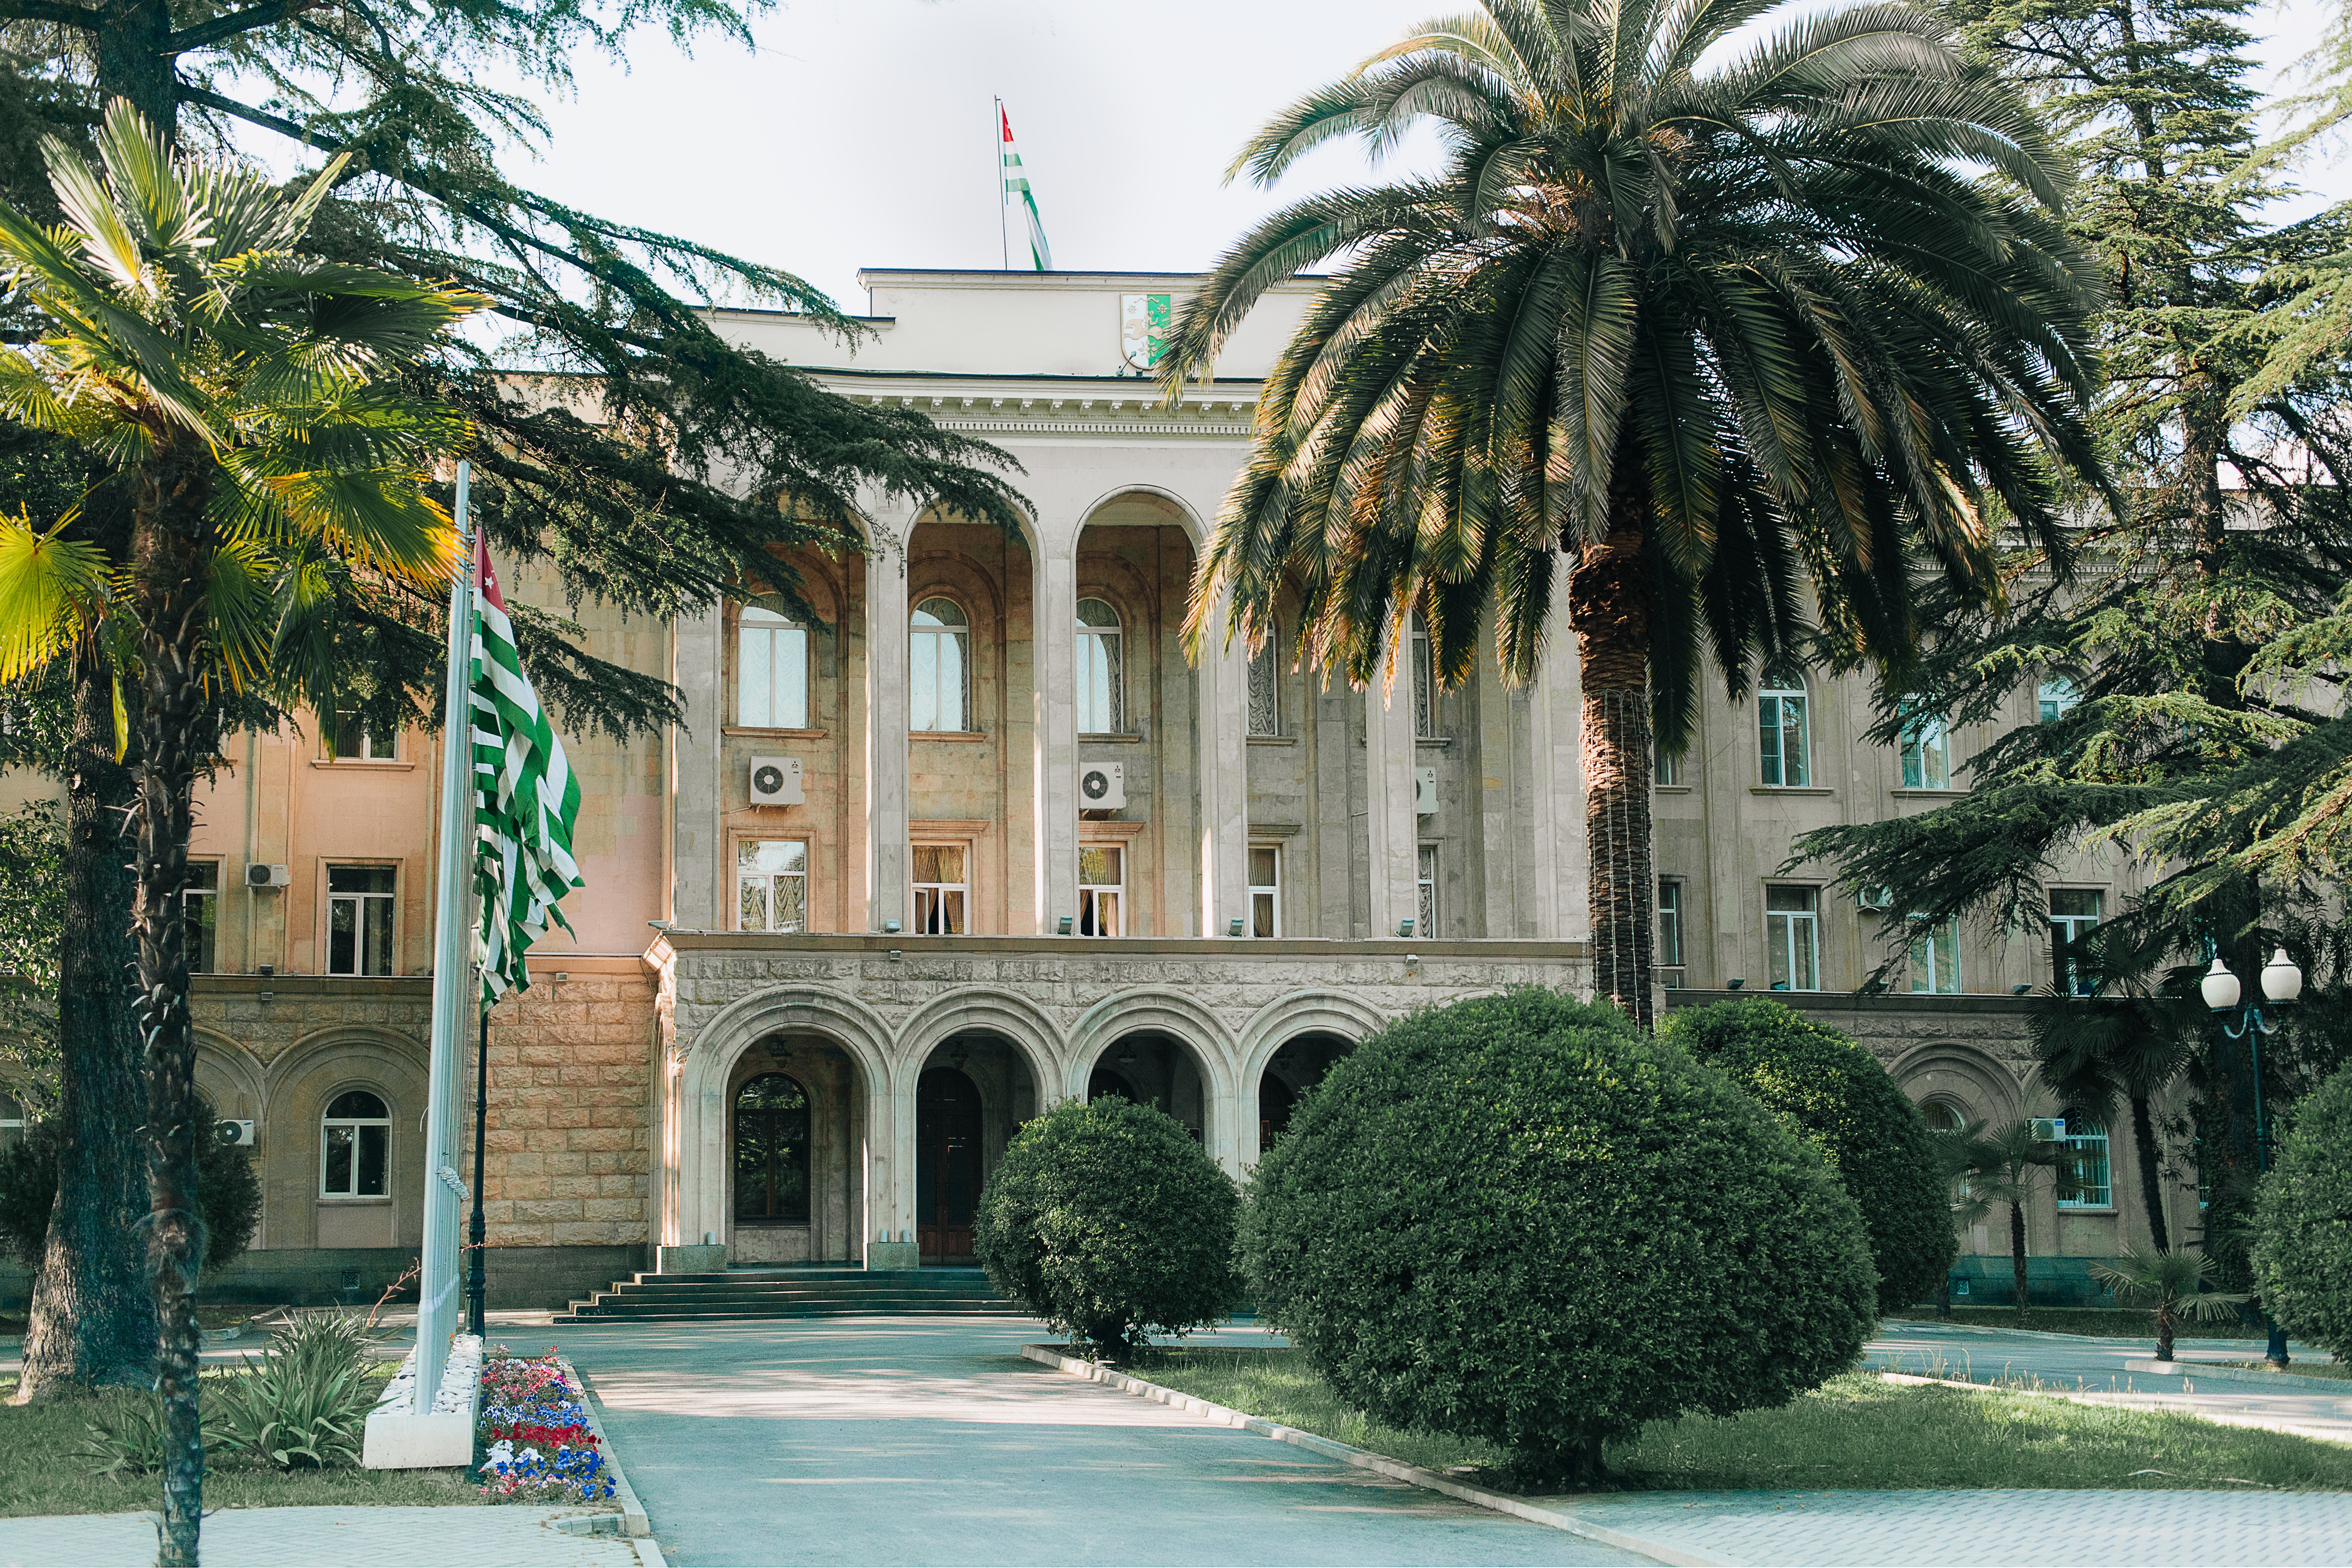
tree, architecture, mansion, building, palace, downtown, plaza, garden, place of worship, courtyard, town square, estate, neighbourhood, arecales